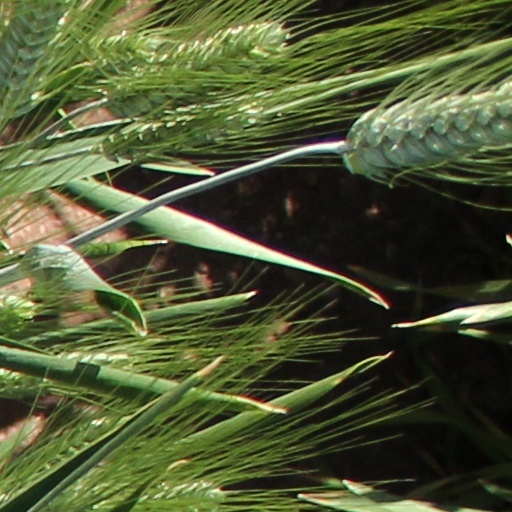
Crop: wheat